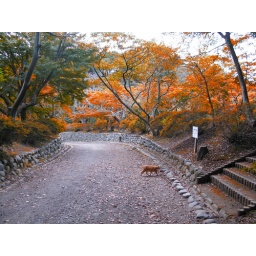
Ginger cat in an orange landscape, Kamakura, Japan